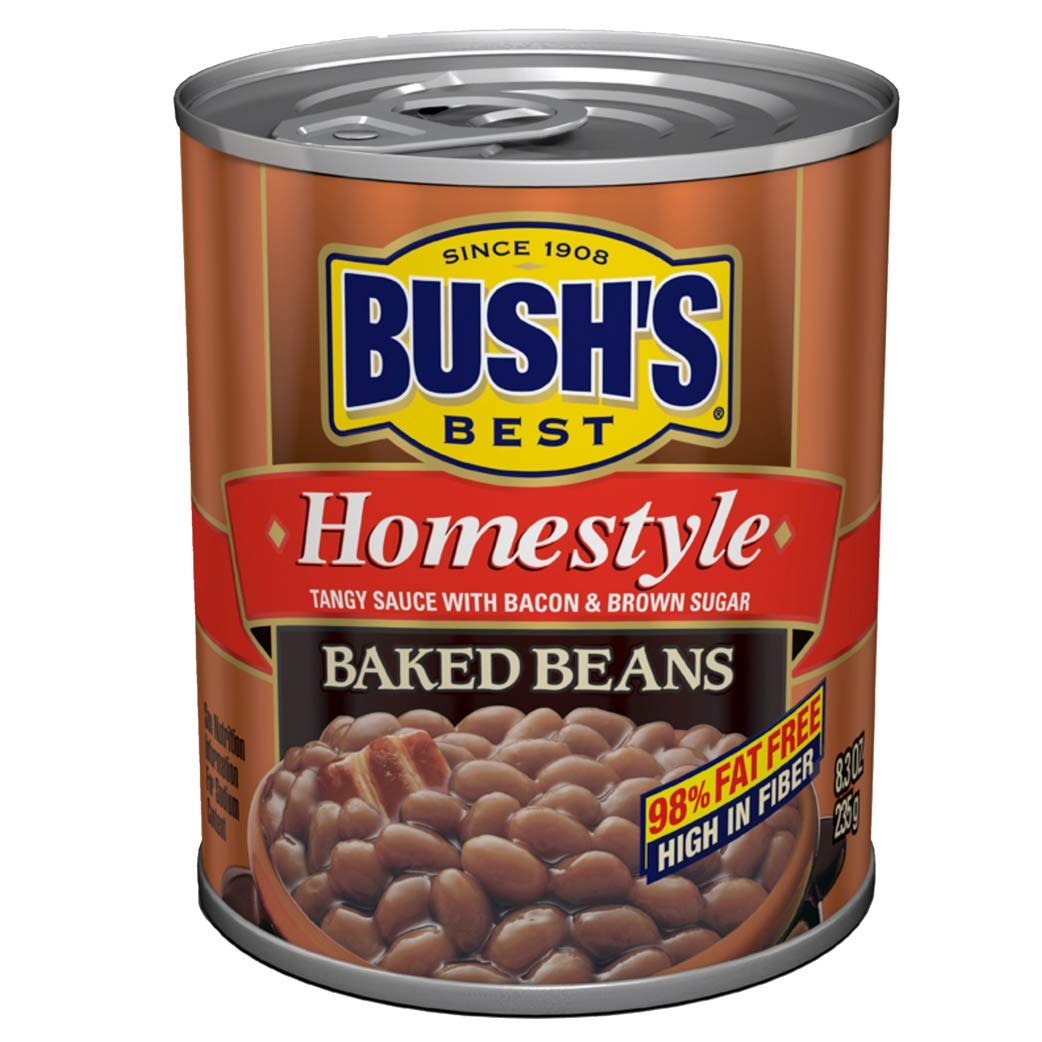
Item Name: BUSH'S BEST Canned Homestyle Baked Beans, Source of Plant Based Protein and Fiber, Low Fat, Gluten Free, 8.3 oz
Value: 8.3
Unit: Fl Oz

Price: 9.59